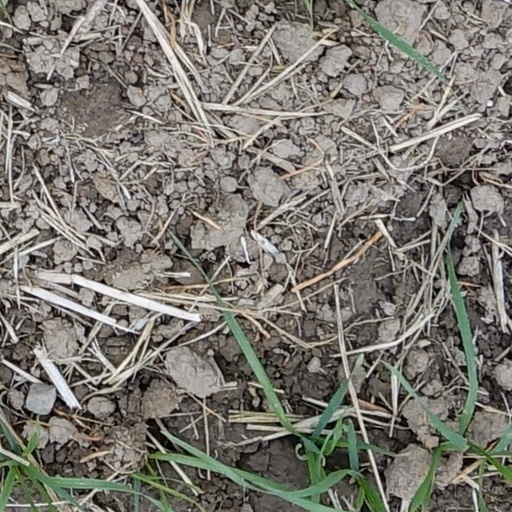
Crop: wheat